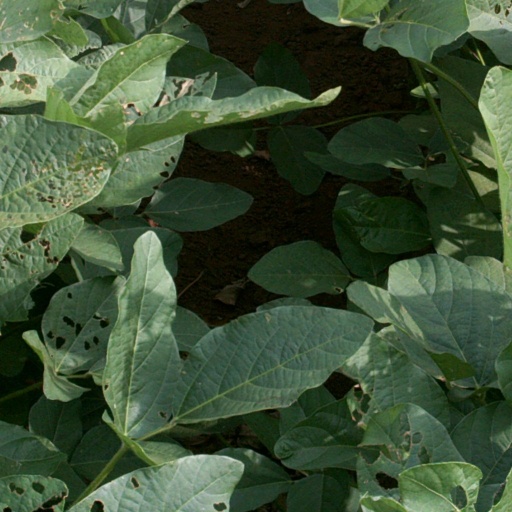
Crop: soybean